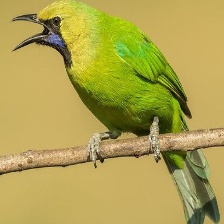
Species: BORNEAN LEAFBIRD
Scientific name: CHLOROPSIS KINABALUENSIS